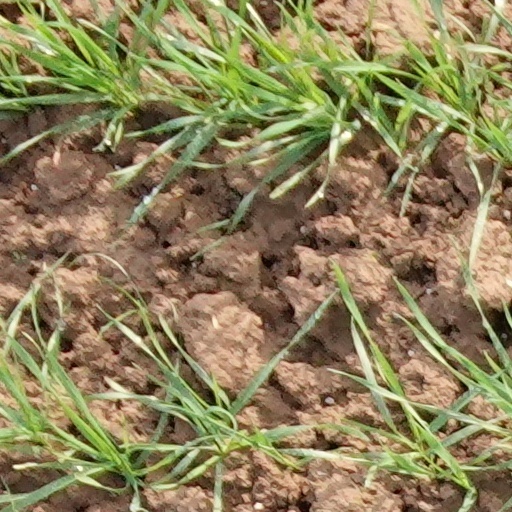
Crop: wheat